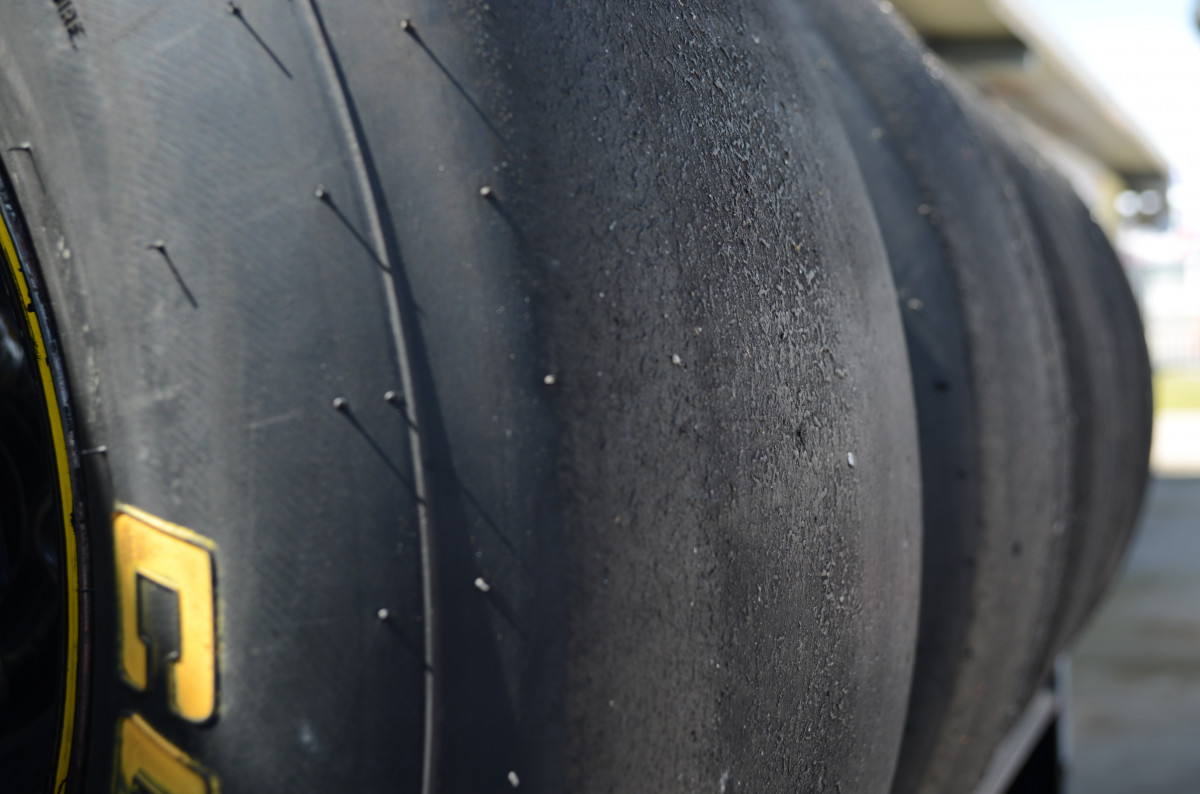
Tags: bumper, rim, tread, auto part, automotive exterior, automotive tire